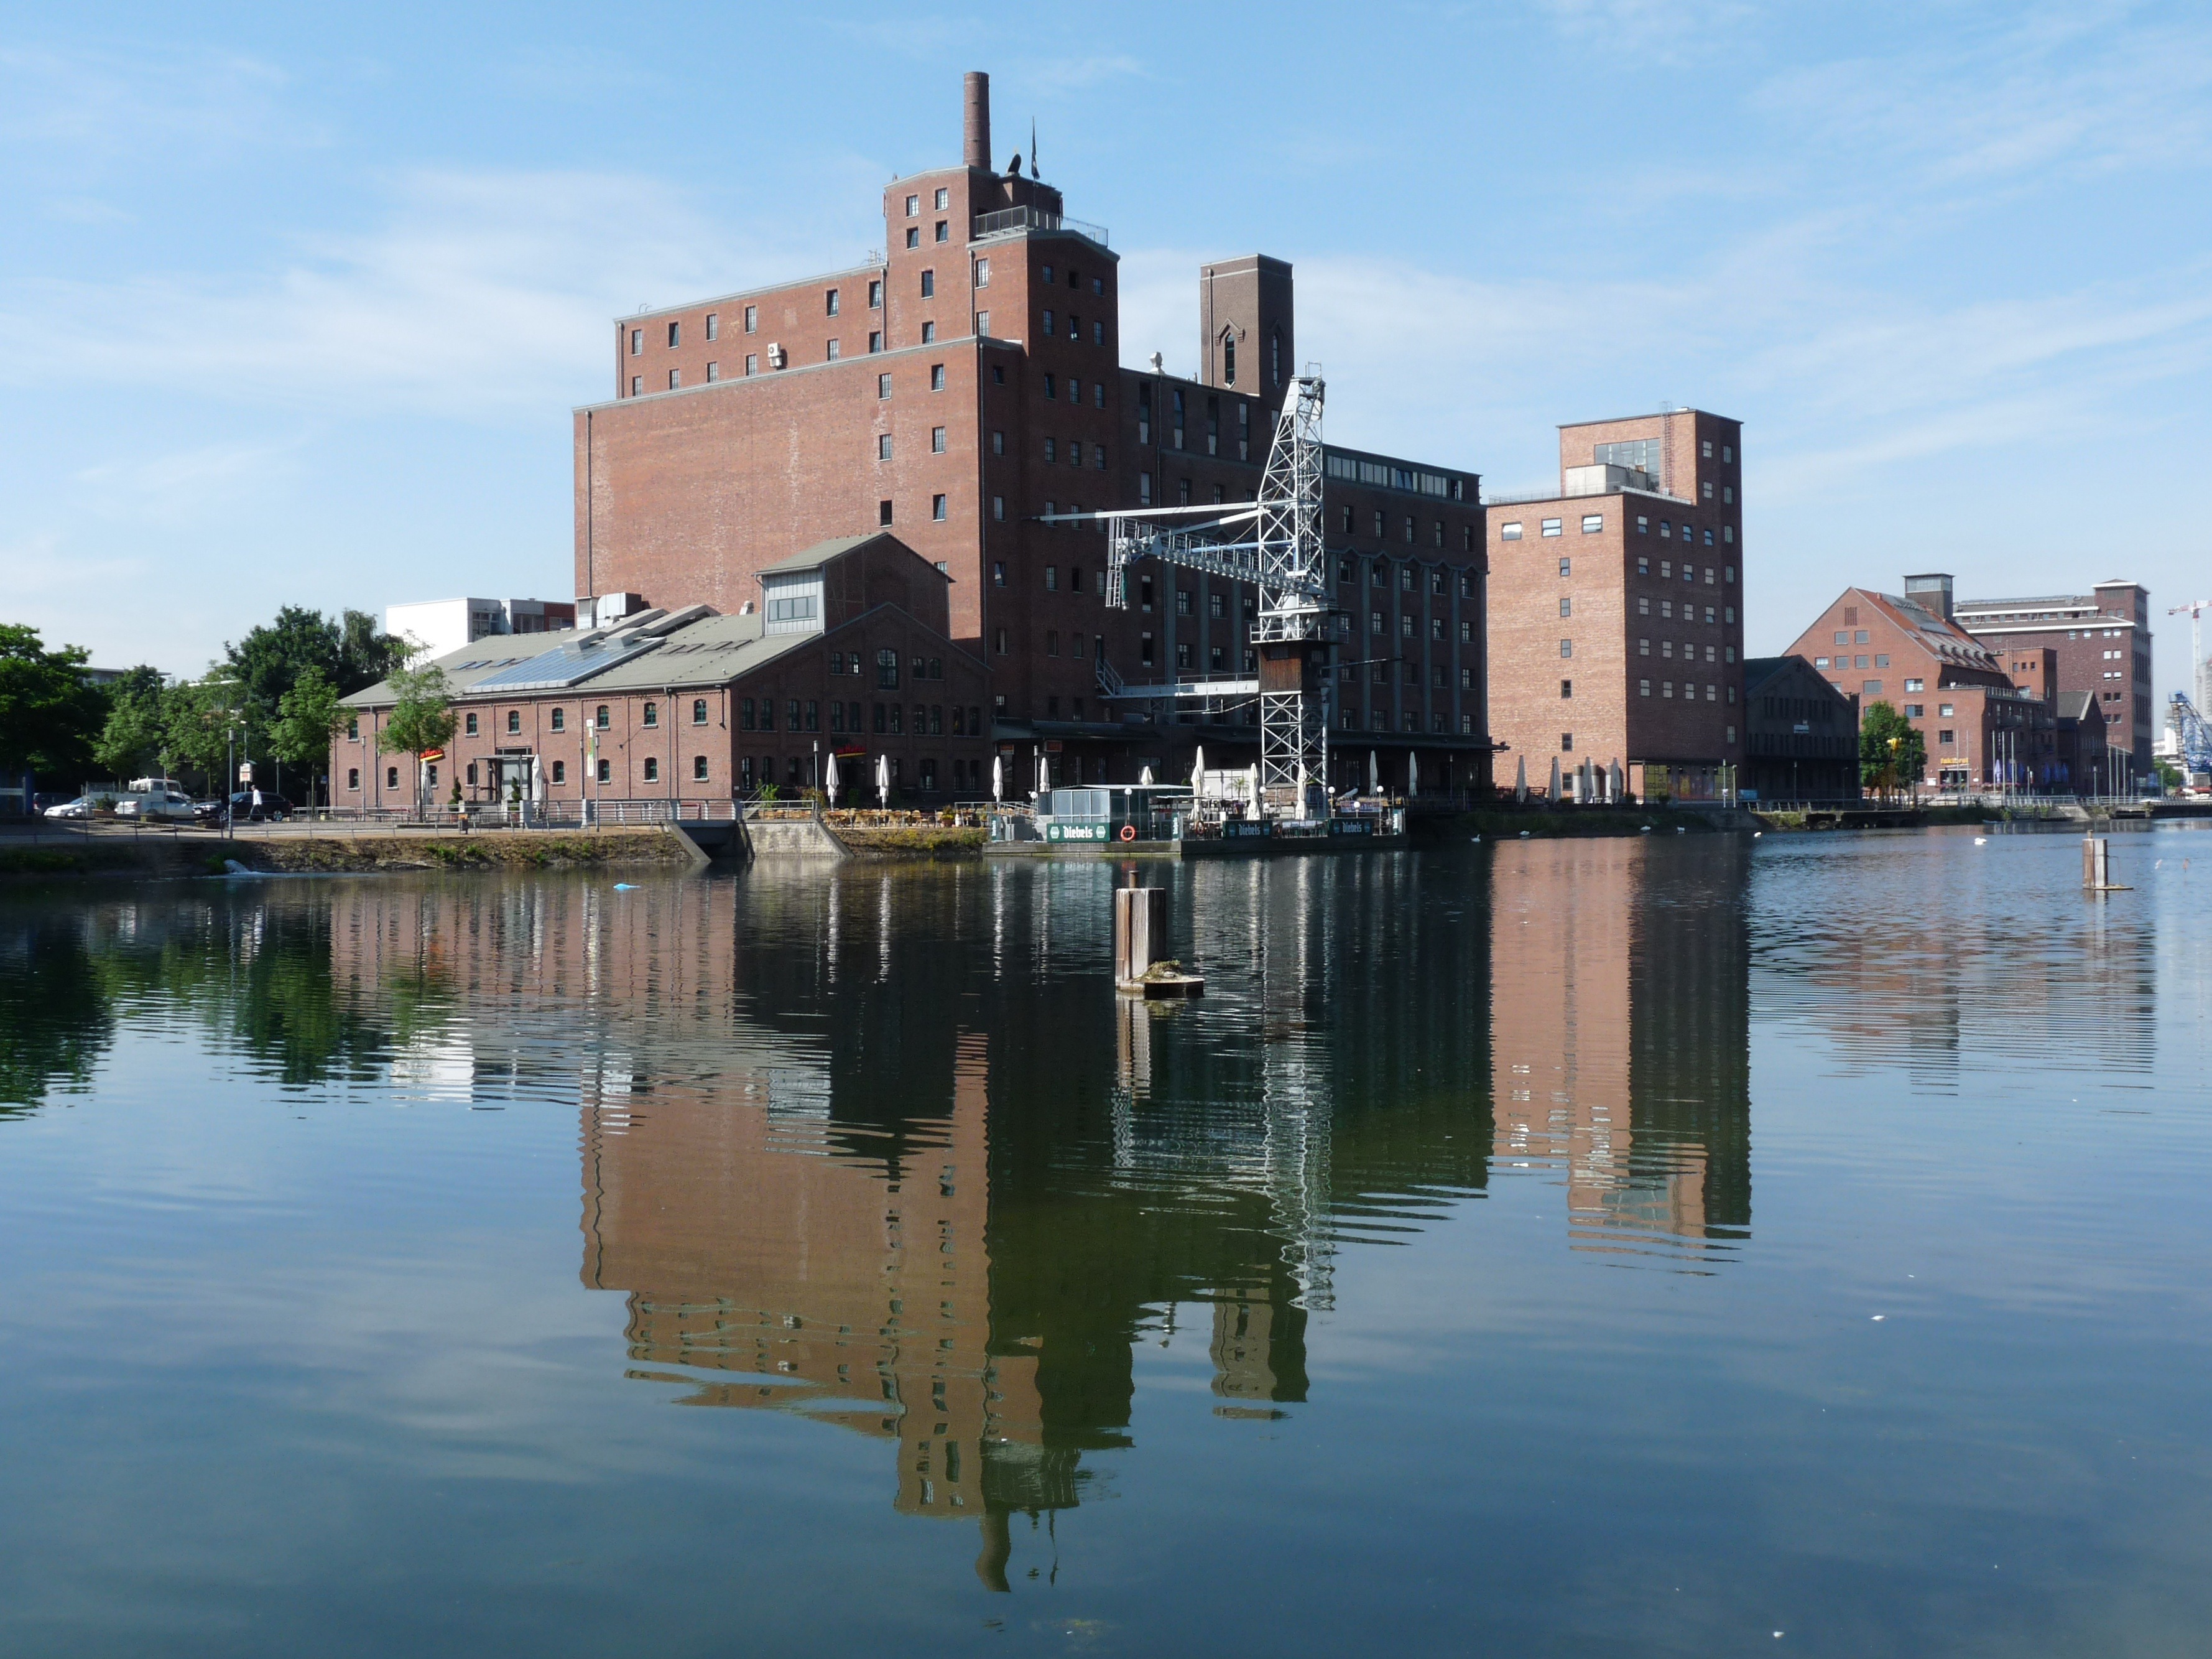
sea, water, dock, boat, bridge, skyline, city, river, canal, cityscape, downtown, reflection, museum, harbor, memory, port, waterway, crane, duisburg, historically, mirroring, modern art, harbour crane, ruhr area, inner harbour, urban area, human settlement, k ppersm hle